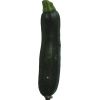
Label: Zucchini dark 1